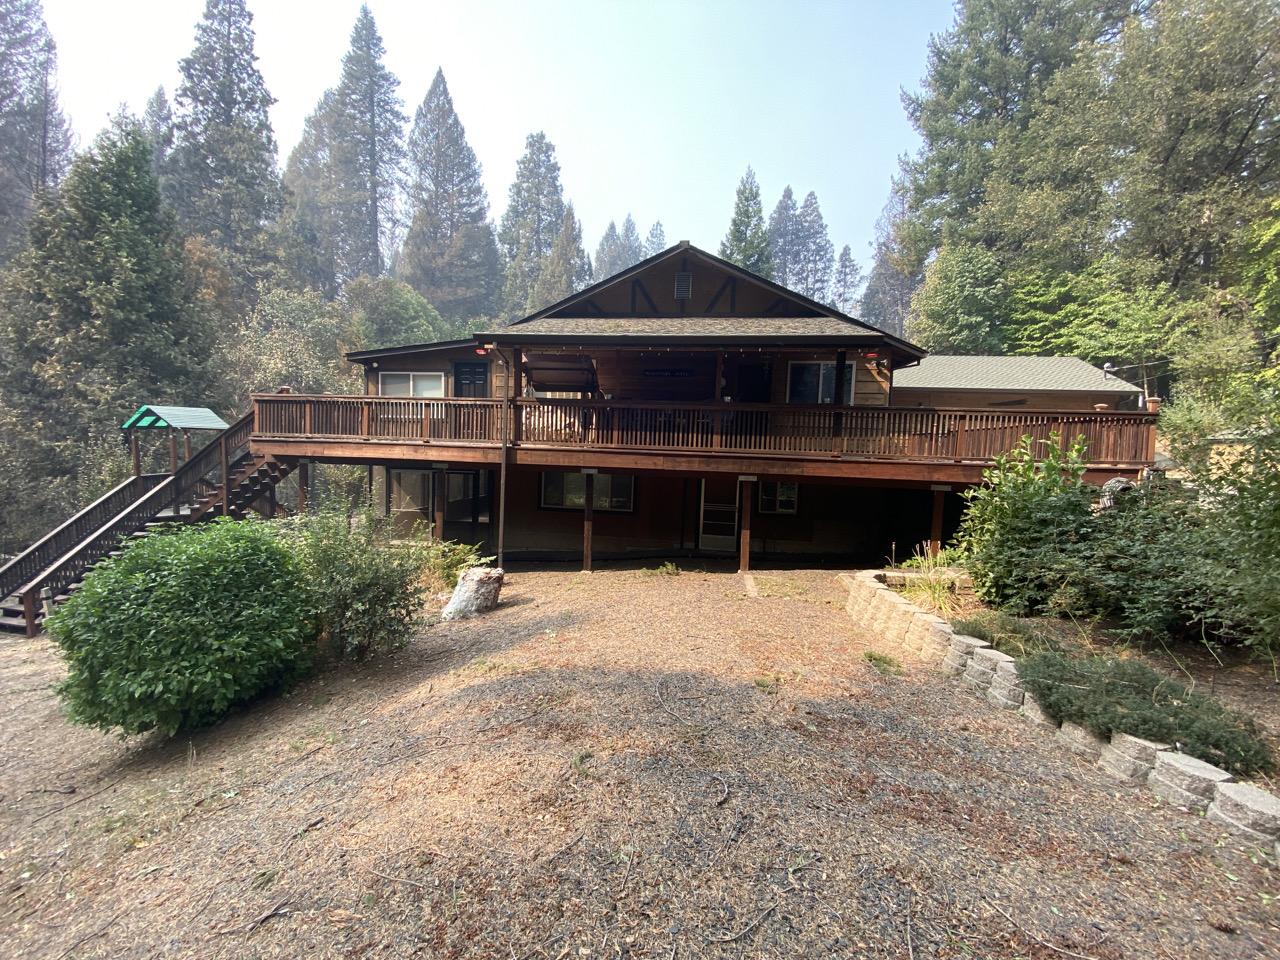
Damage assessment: no_damage